Sándor Pósta

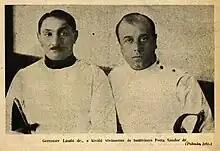
Sándor Pósta

Sandor Posta (25 September 1888 – 4 November 1952) was a Hungarian fencer and Olympic champion in the sabre competition.